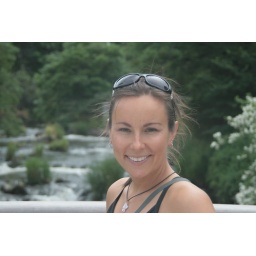
A shot of my girl on the bridge over a river in Bowring Park.